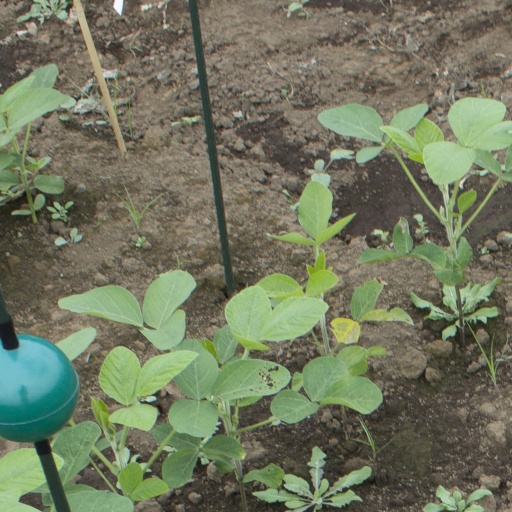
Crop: soybean